Najib Razak

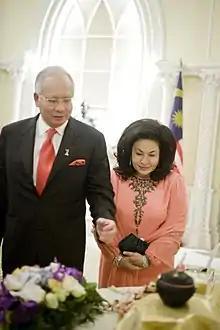
Najib with his wife Rosmah Mansor in 2009.

In 1976, Najib married Tengku Puteri Zainah Tengku Eskandar ('Kui Yie') with whom he has three children: Mohd Nizar Najib (born 1978), Mohd Nazifuddin Najib and Puteri Norlisa Najib.